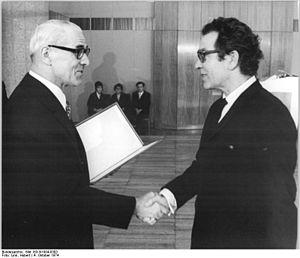
Le prix national de la République démocratique allemande est une distinction de la République démocratique allemande décernée à partir de 1949. Composé de trois classes, le prix était attribué à des scientifiques ou des artistes. En matière scientifique, il était généralement remis à des collectifs de chercheurs plutôt qu'à des individus.
Benno Besson, né le 4 novembre 1922 à Yverdon-les-Bains et mort le 23 février 2006 à Berlin, est un acteur et metteur en scène suisse.